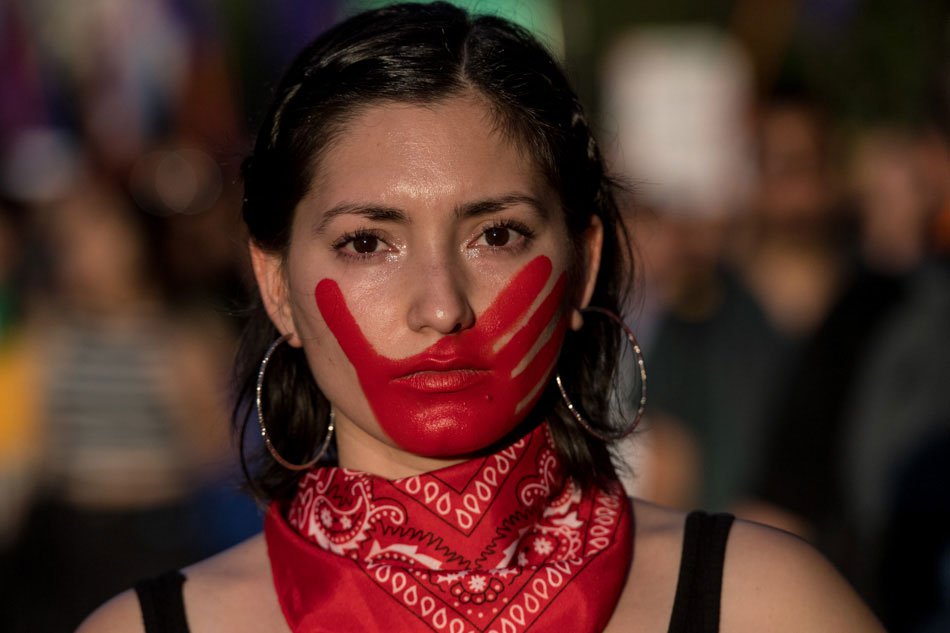
Gender: women